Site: brandenburg
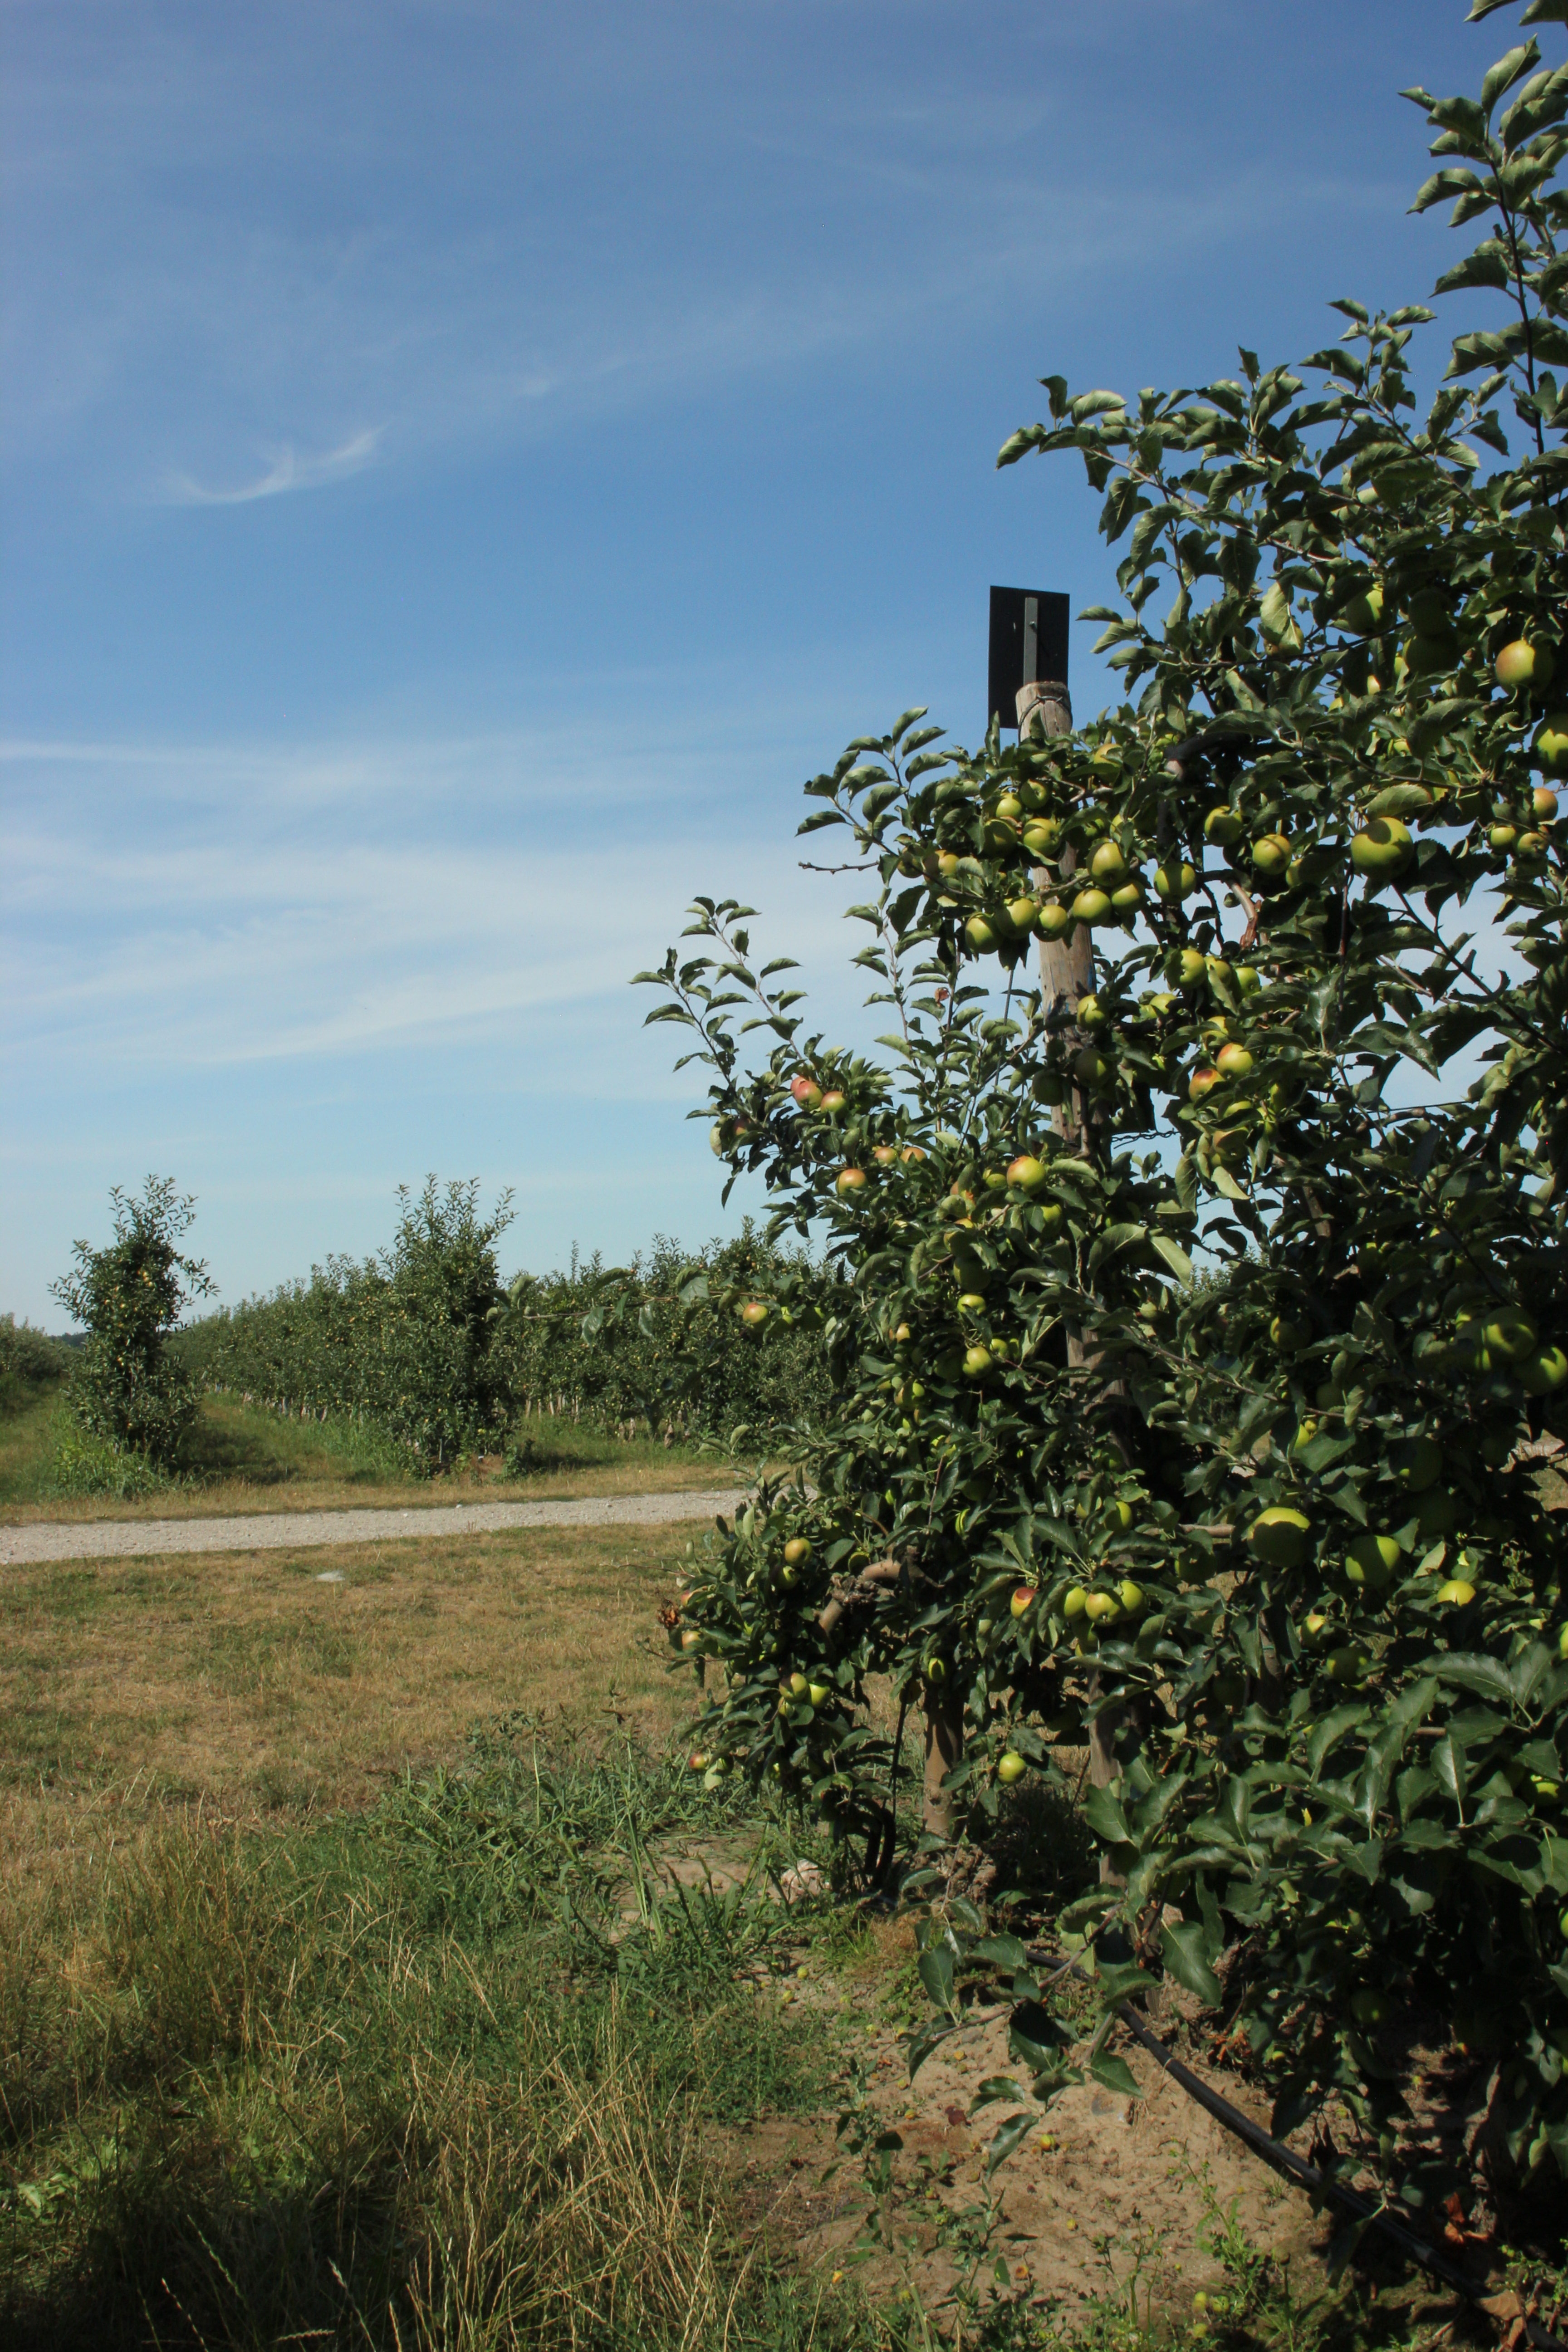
Growth stage (BBCH 77): Development of fruit